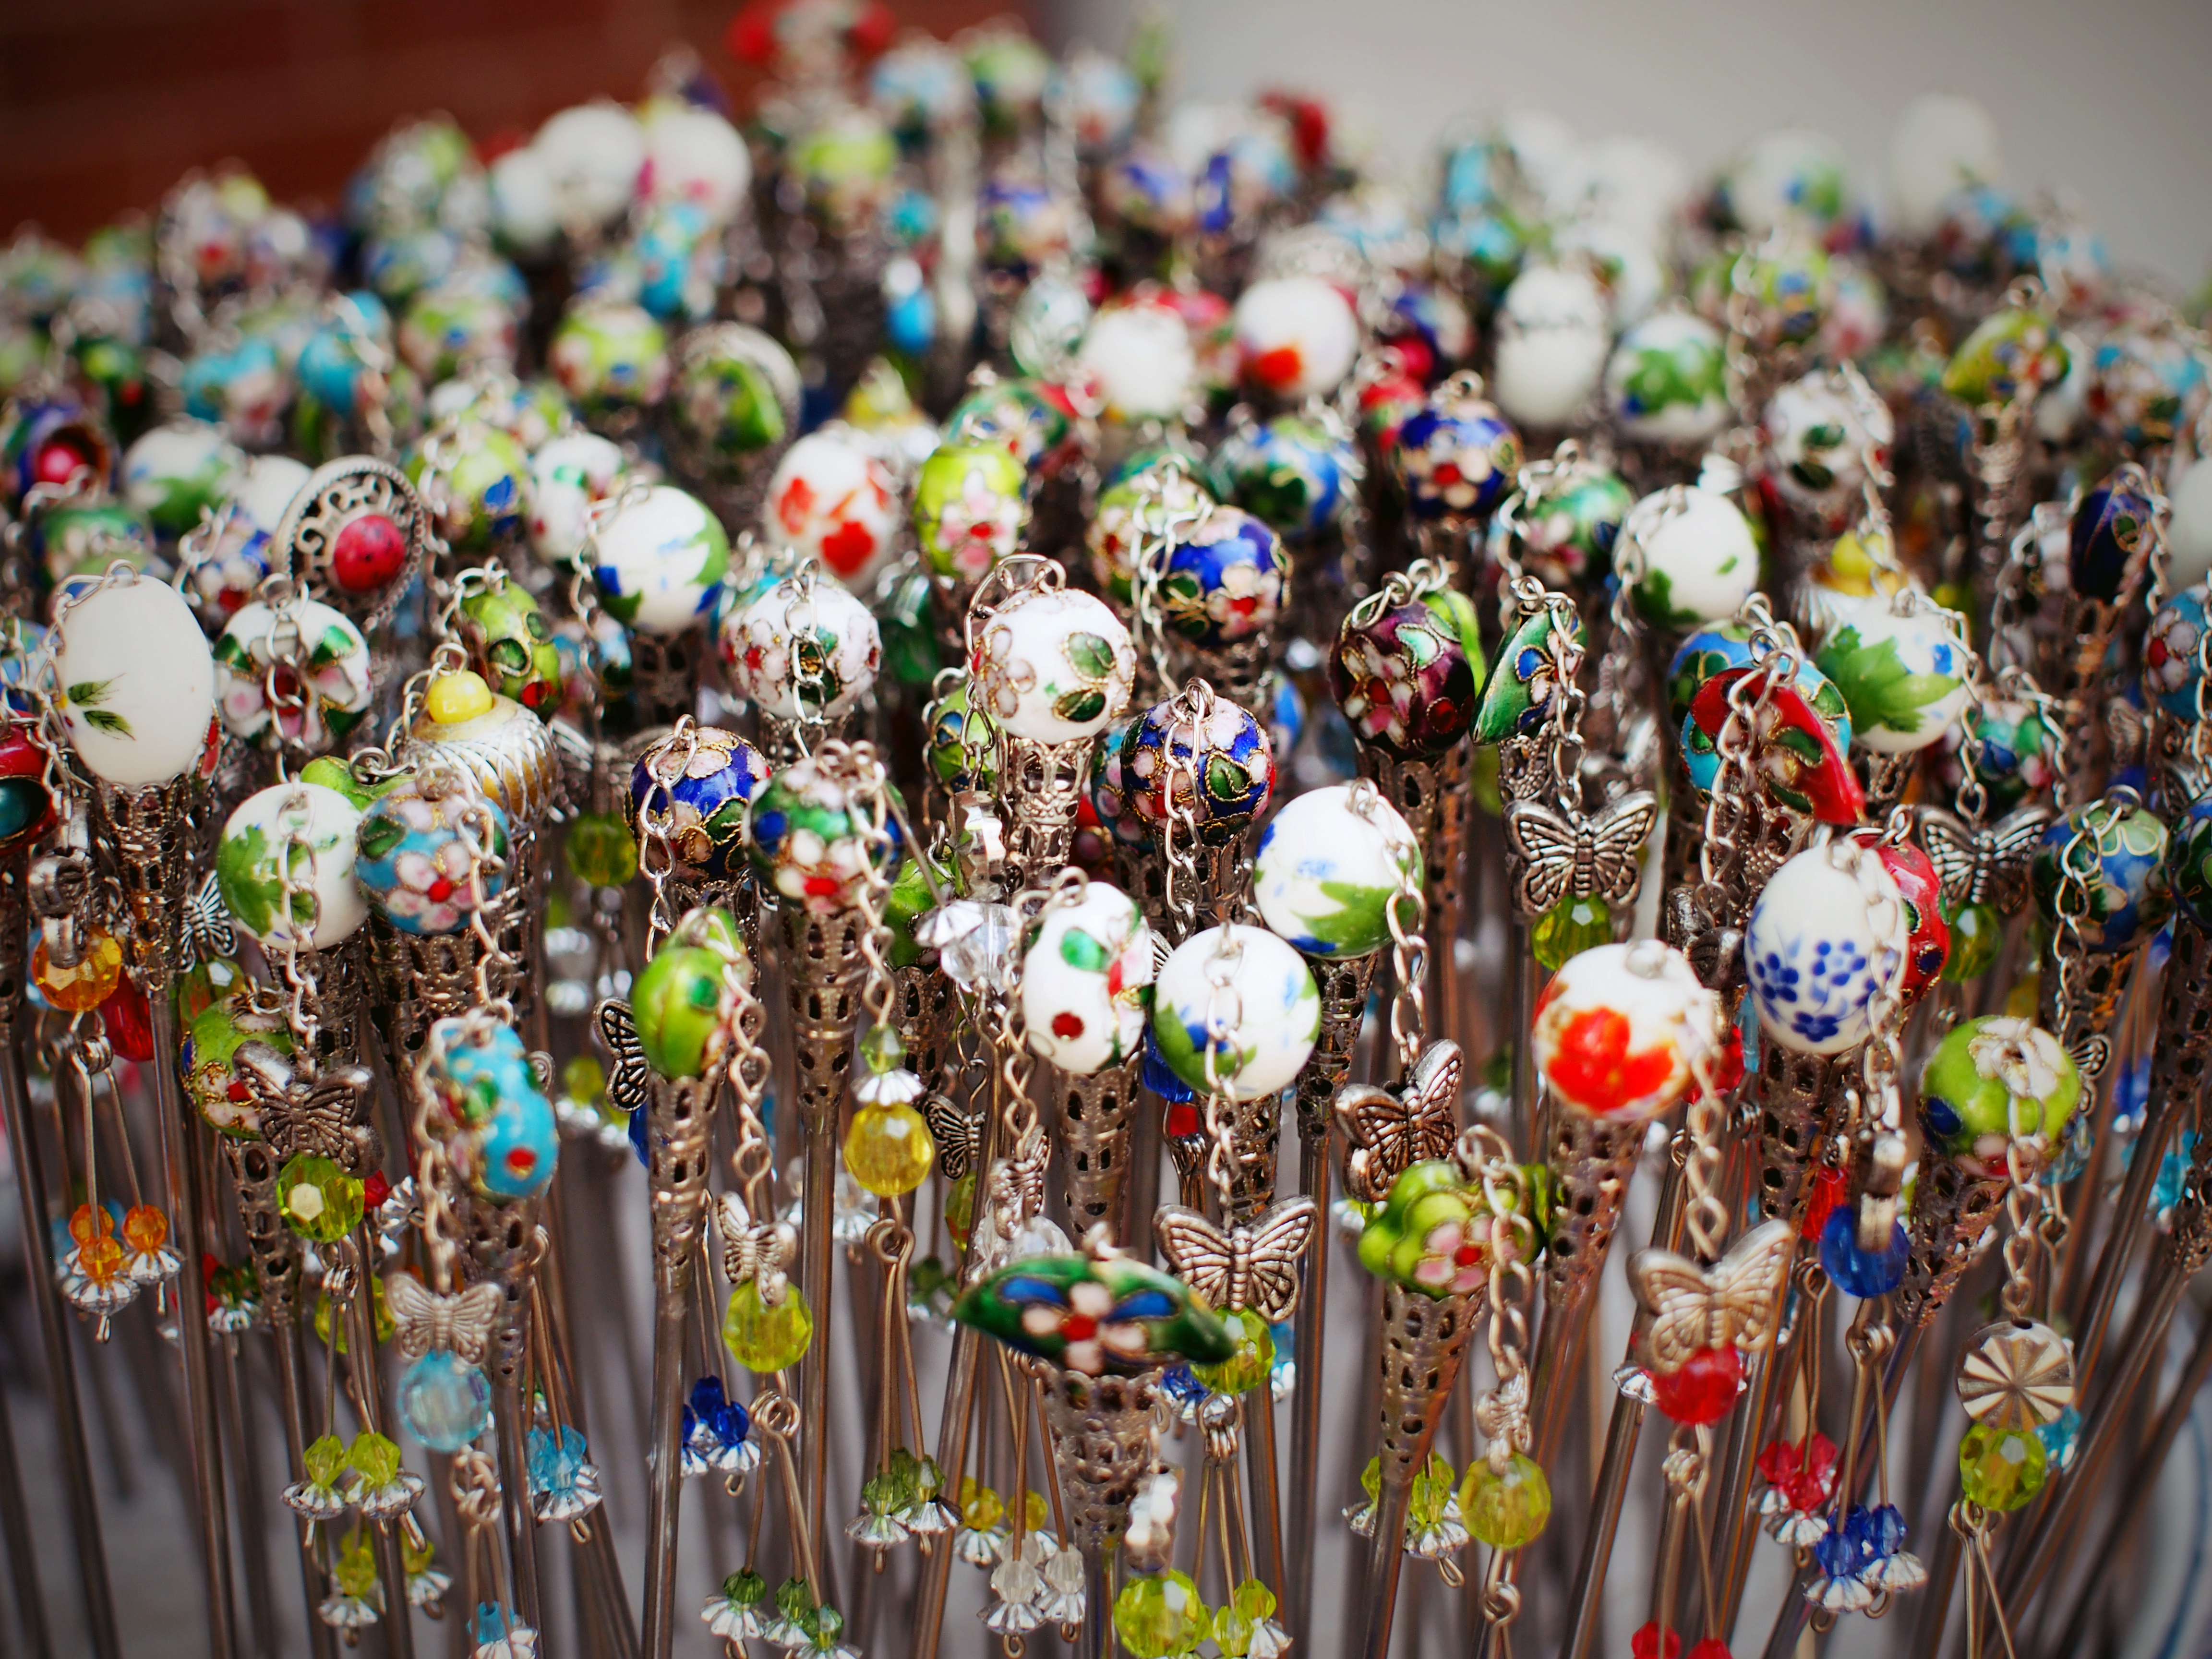
bokeh, hair, food, colorful, dessert, toy, candy, dof, sweetness, chinatown, olympuspenepl5, hairpins, confectionery